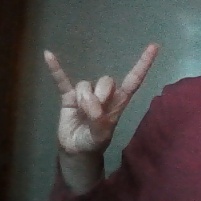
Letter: la